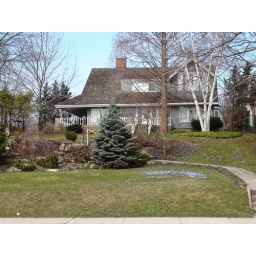
Ancient building and old style houses in the Old City of Niagara Falls (Canada, 2010)